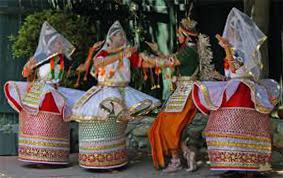
Dance form: manipuri